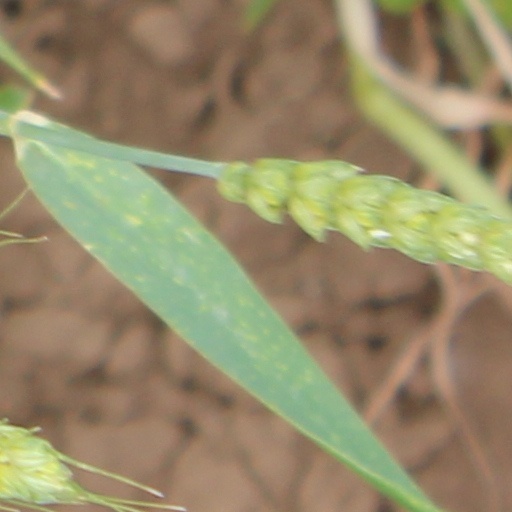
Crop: wheat